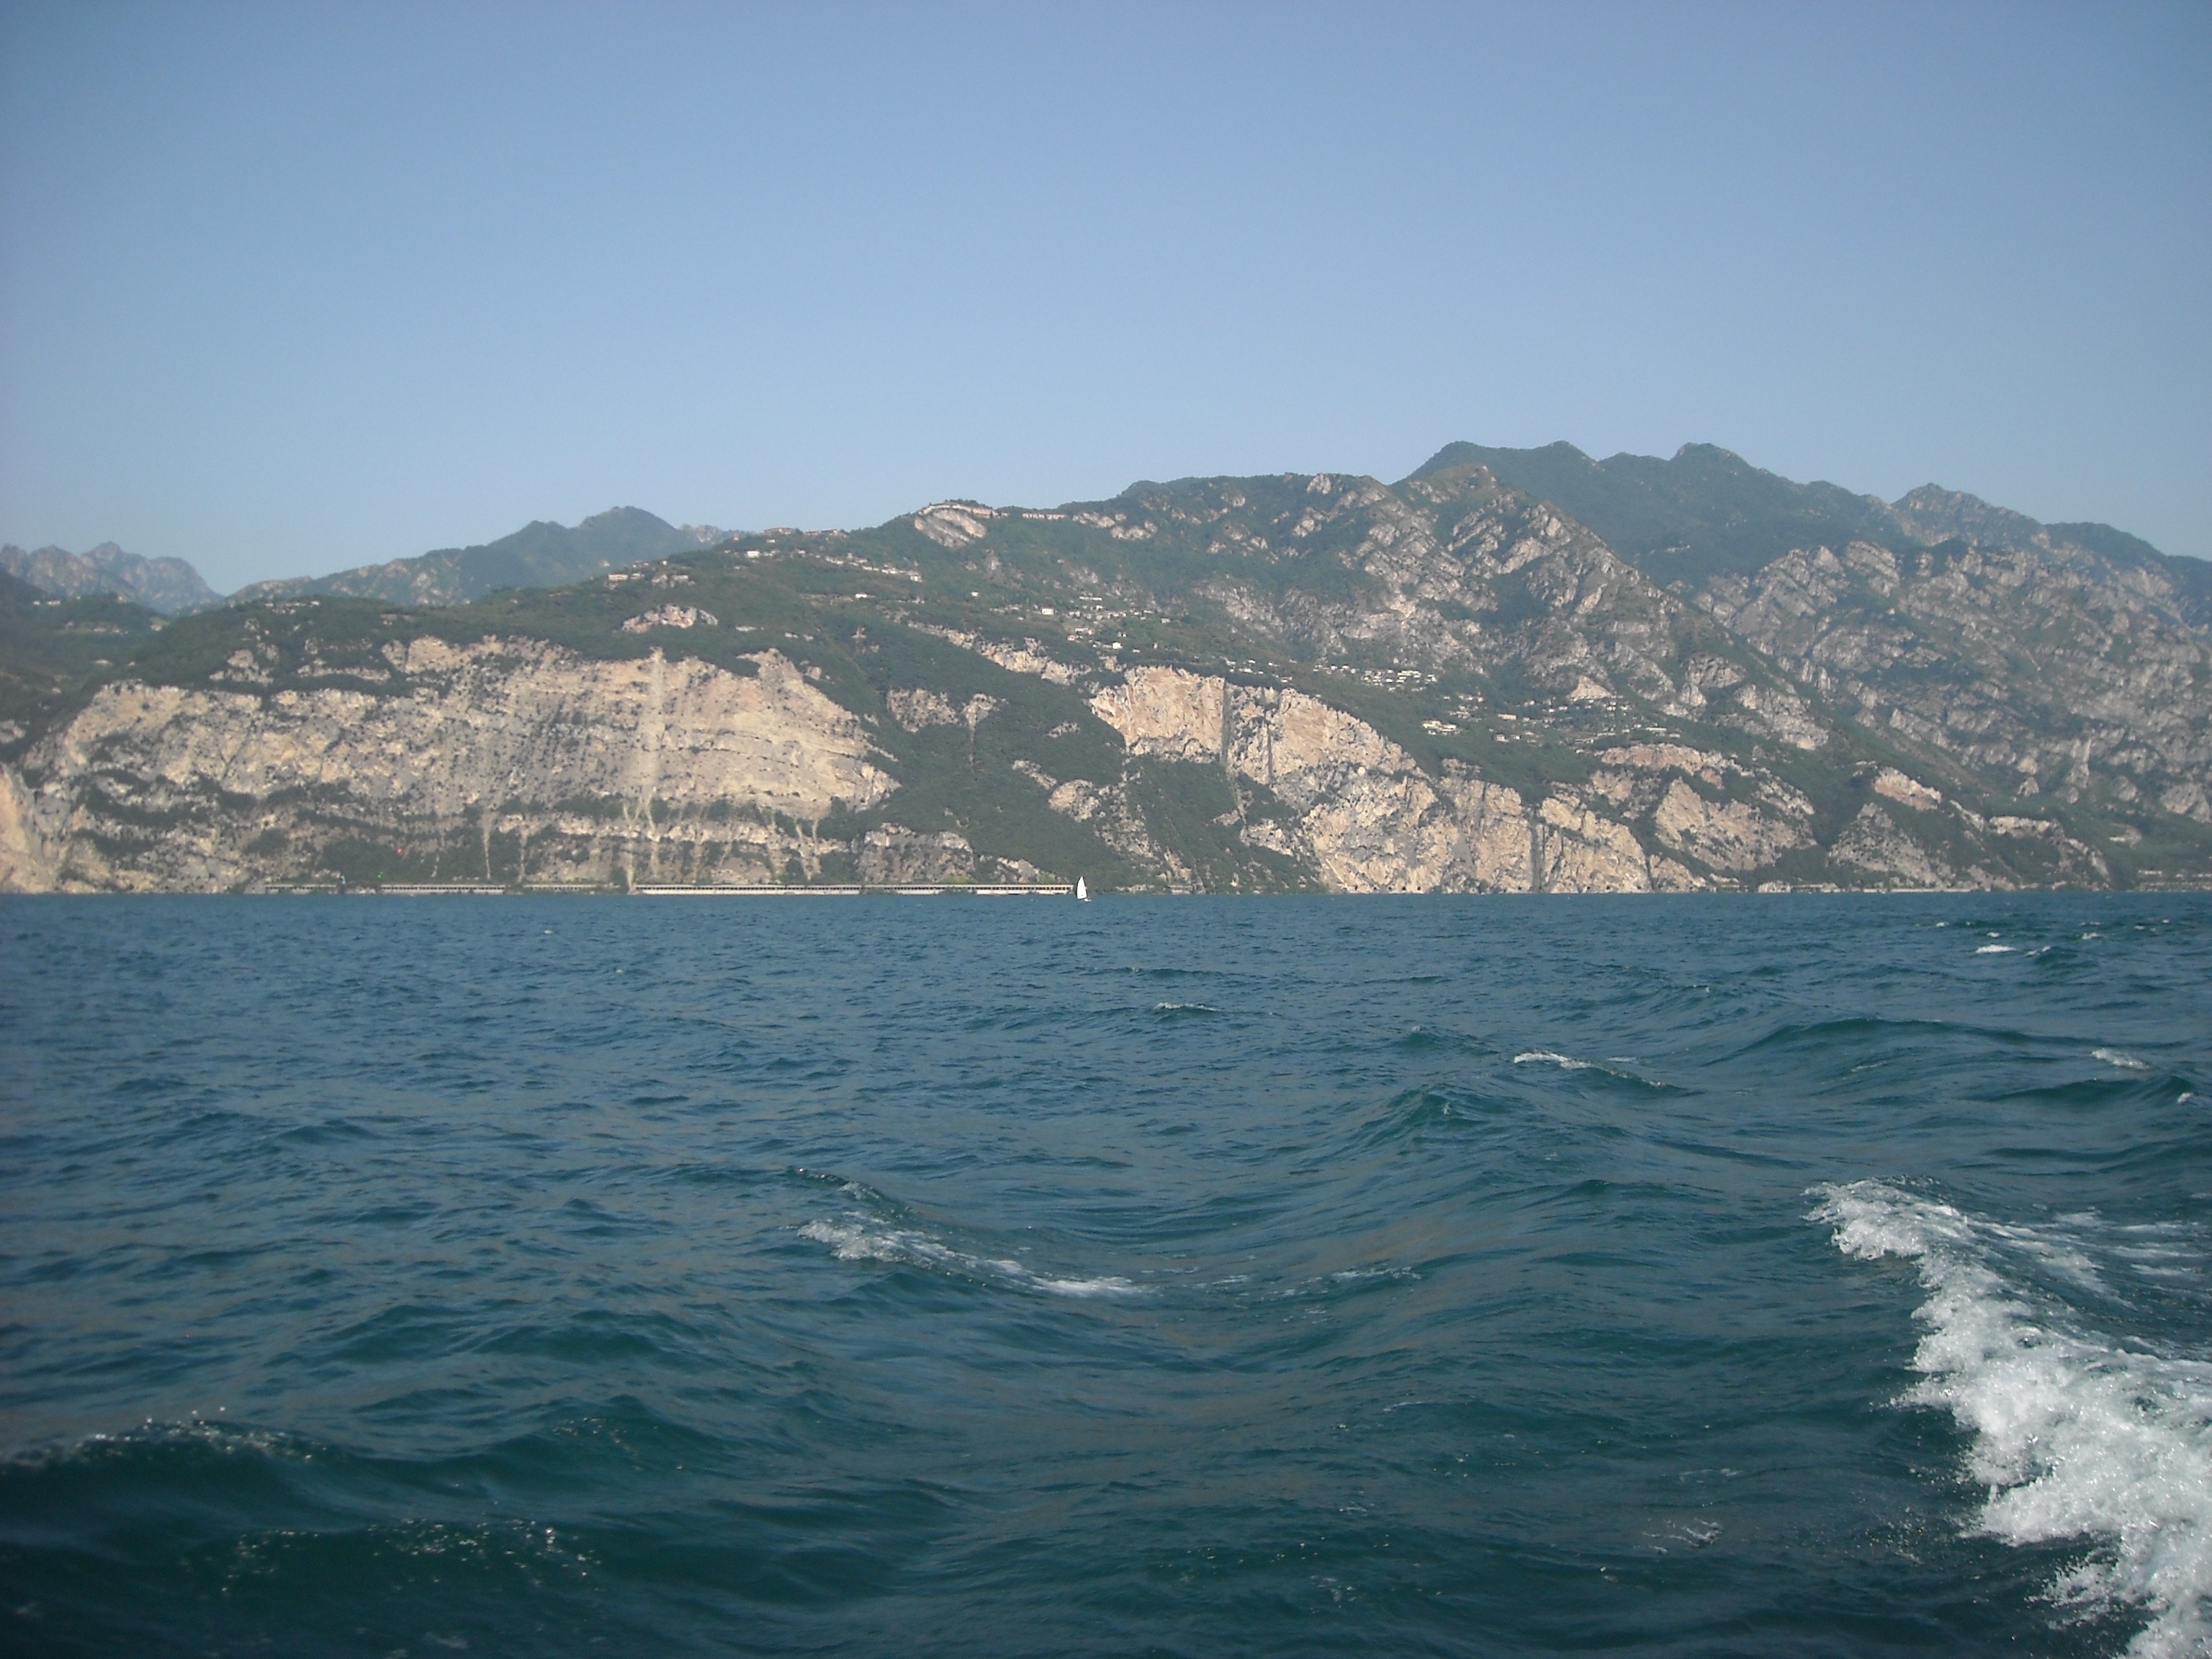
sea, coast, ocean, horizon, lake, cliff, vehicle, bay, italy, body of water, garda, cliffs, cape